Climate change in Washington, D.C.

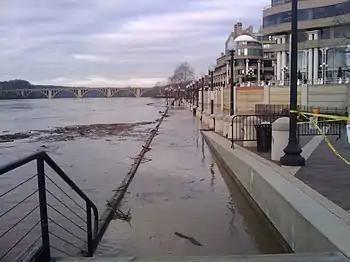
Flooding at Washington Harbour, 2010

By 2016, climate change had caused average temperatures in D.C. to rise 2 °F (1.1 °C) in a half-century, more than the nationwide average. Average summer temperatures have continued to rise: five out of six of the District's hottest recorded summers have occurred after 2010. By the 2080s, the average summer high temperature of the district is expected to increase from the historic high of to between and .